The Hanging Sun

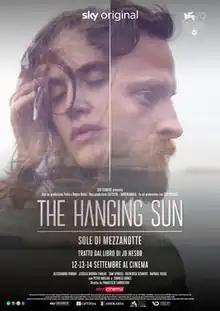
Italian theatrical release poster

The Hanging Sun is a 2022 Italian-British noir thriller film directed by Francesco Carrozzini. It is an adaptation of the 2015 novel "Midnight Sun" by Jo Nesbø.